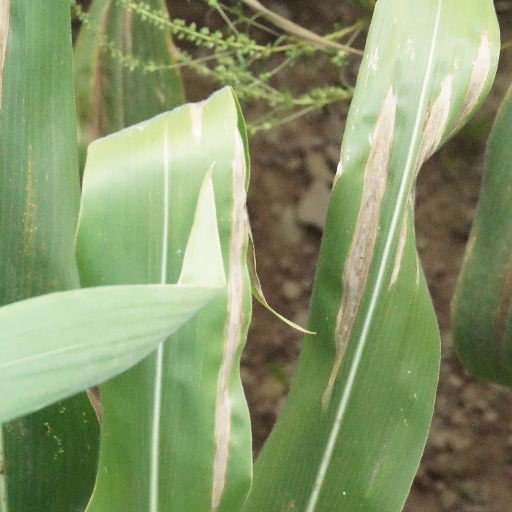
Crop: maize; corn